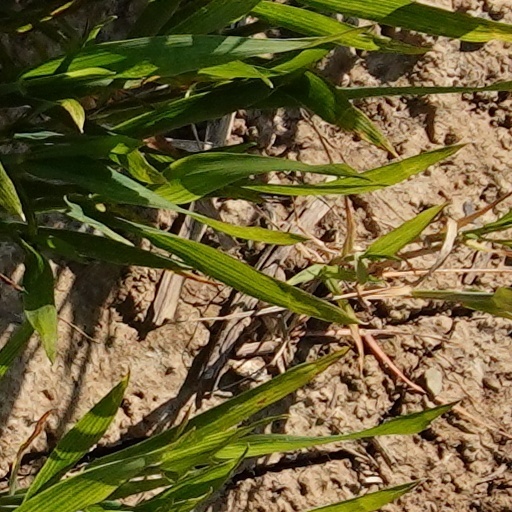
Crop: wheat